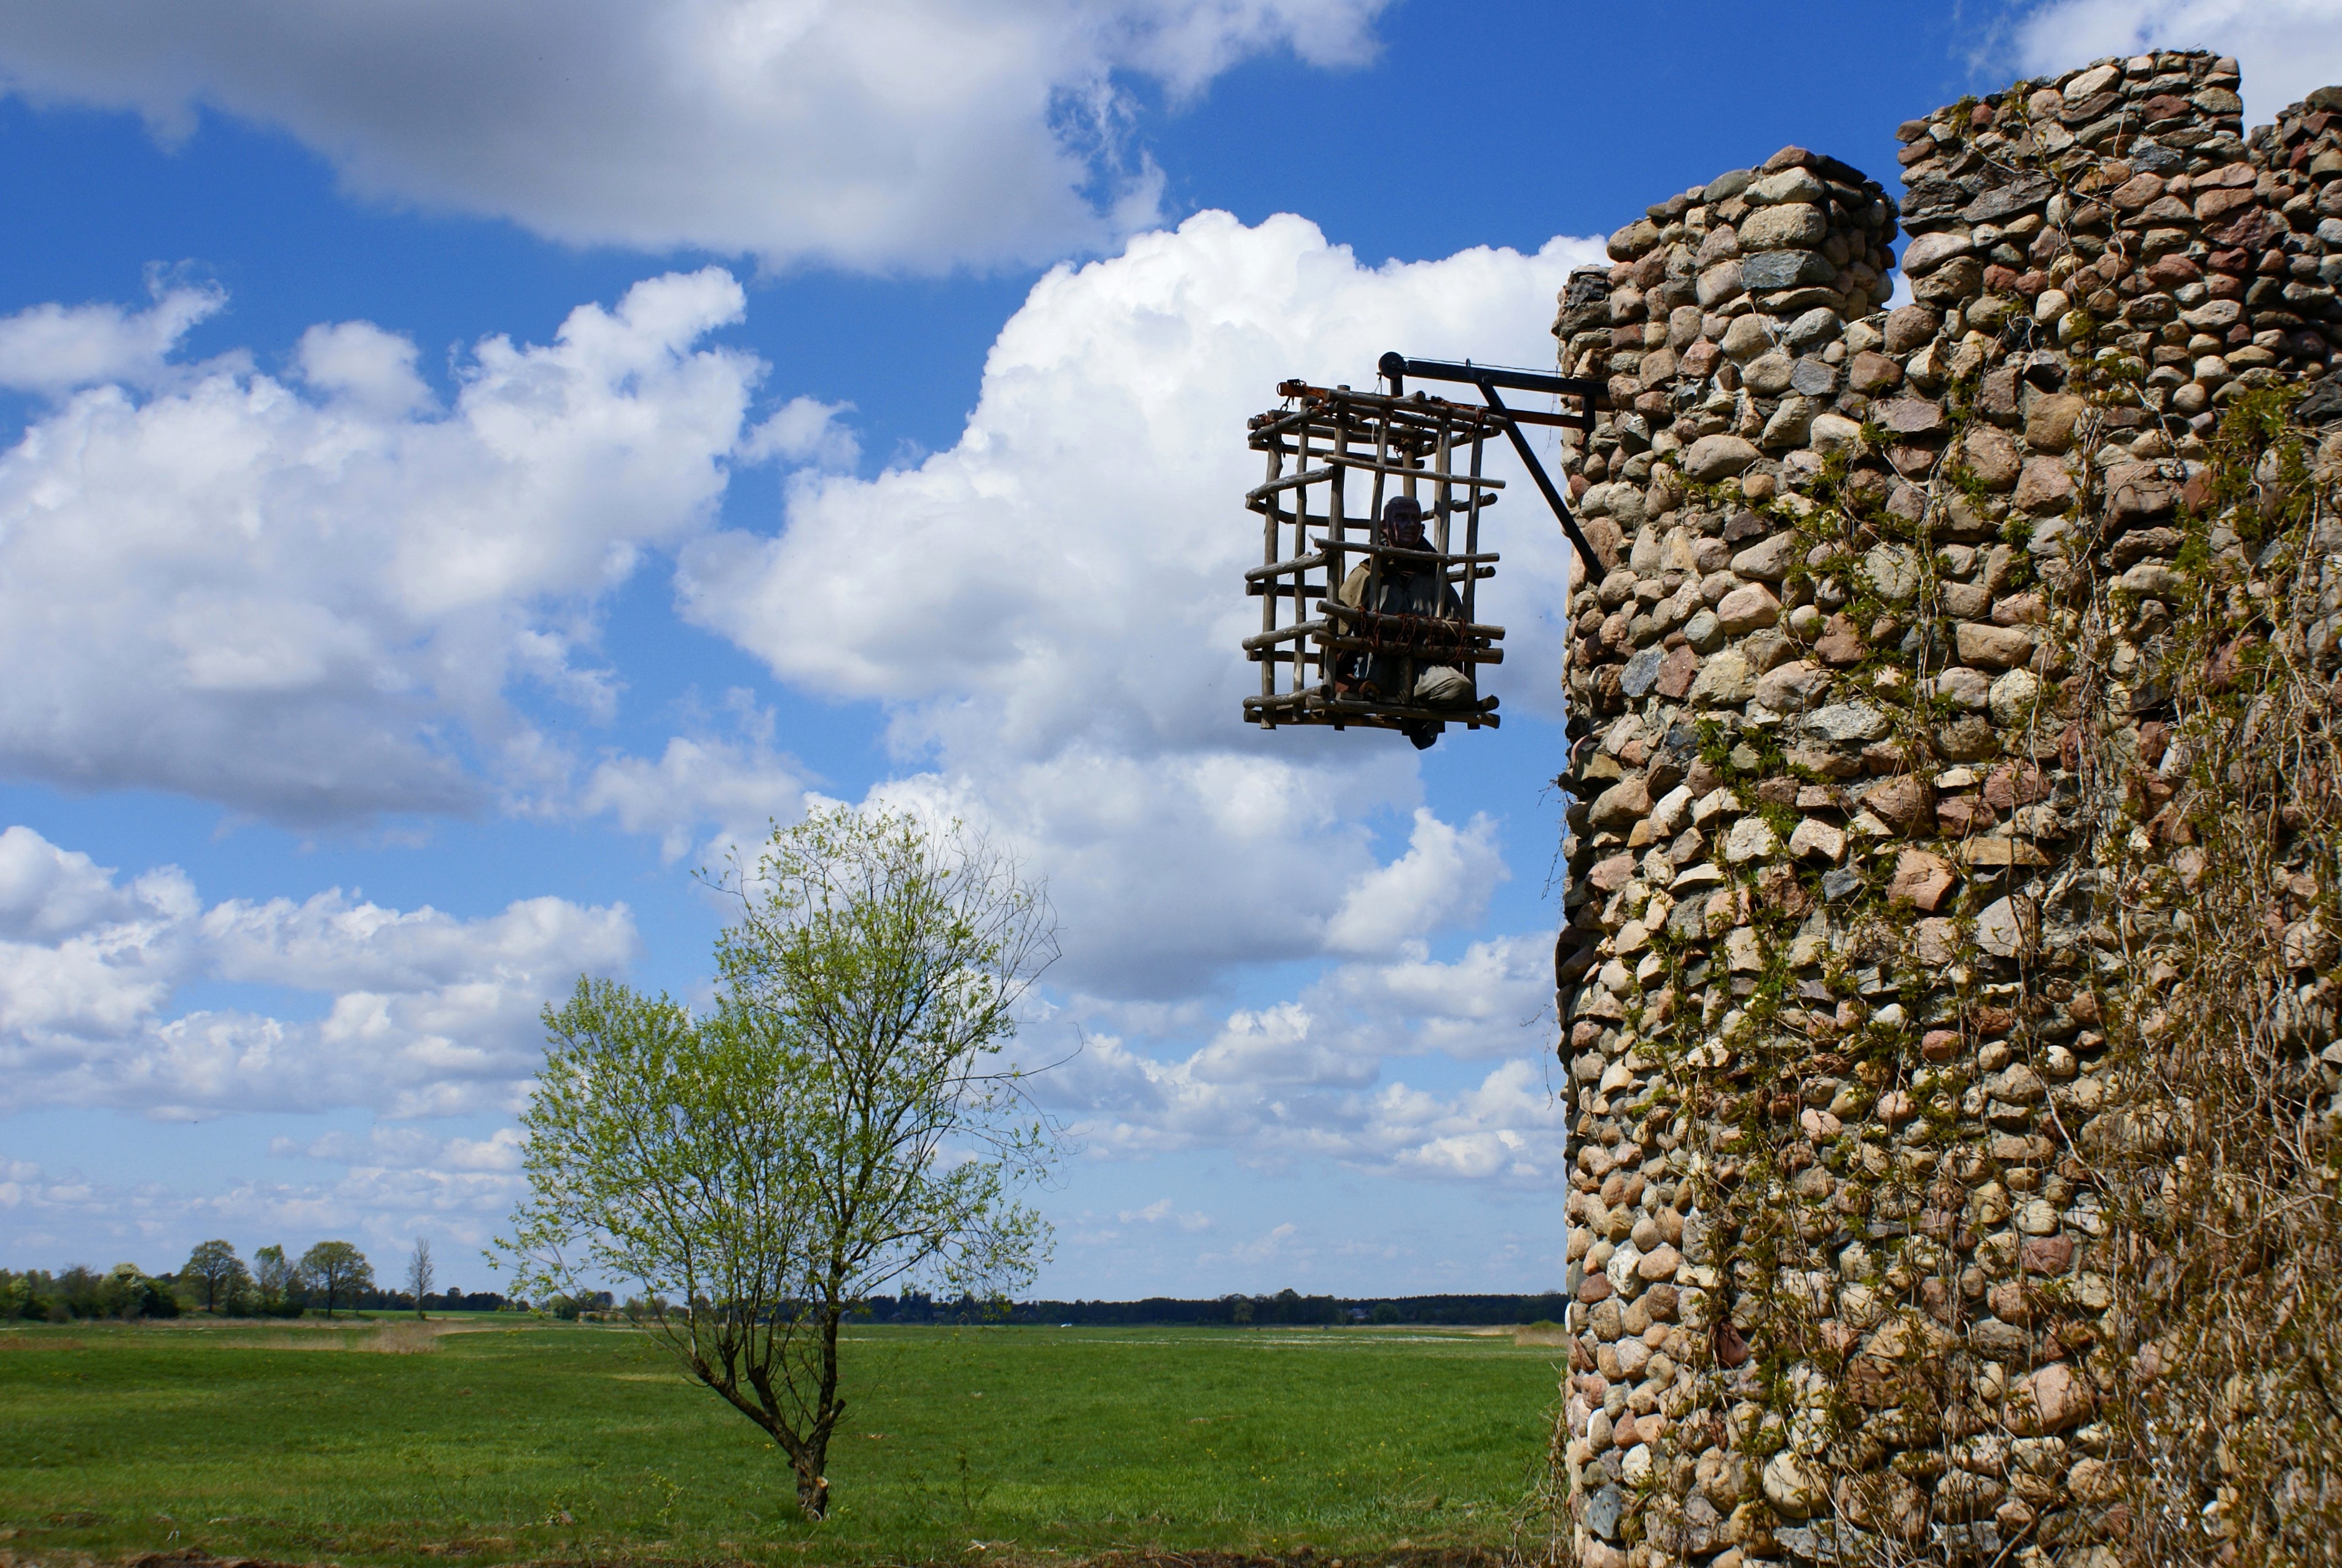
landscape, tree, cloud, architecture, plant, sky, hill, flower, building, tower, park, castle, ruins, walls, prison, the museum, ecosystem, podlasie, the stones, rural area, reconstruction of the, kiermusy, stanica, woody plant